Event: Nepal Earthquake
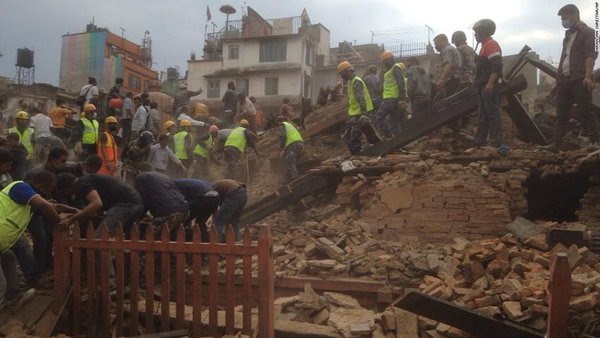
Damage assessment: damage